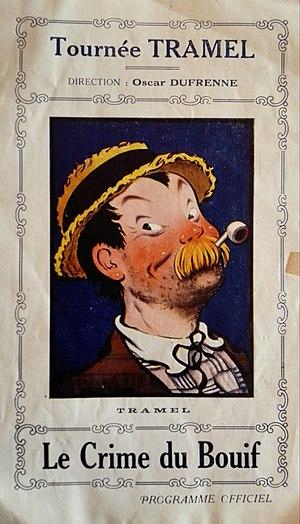
Illustration du personnage TRAMEL créé par Antoine Félicien Martel, auteur inconnu.
Le Crime du Bouif est une pièce de théâtre en 3 actes écrite par Georges de La Fouchardière et André Mouëzy-Éon, créée en février 1921. Elle est adaptée au cinéma par Henri Pouctal la même année.